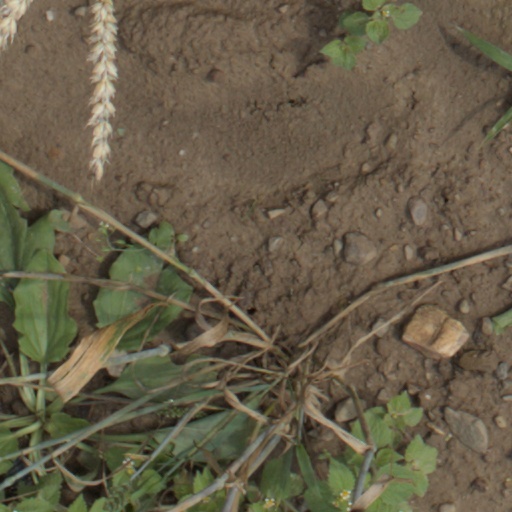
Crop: wheat